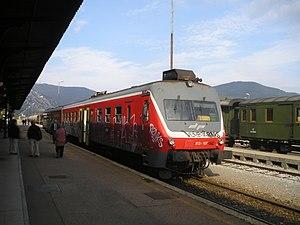
Le réseau ferroviaire en Slovénie comprend 1 208 kilomètres de lignes de chemin de fer dont 610 km sont électrifiés et 331 km sont en double voie.